Benzodiazepine

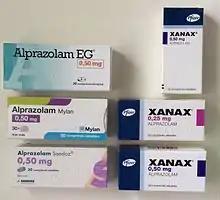
Alprazolam pills in boxes, as sold in France; both the original Pfizer brand product Xanax and various generic forms of alprazolam are depicted here.

Benzodiazepines are usually administered orally; however, very occasionally lorazepam or diazepam may be given intravenously for the treatment of panic attacks.